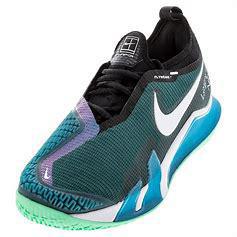
Brand: Nike
Model: Court React Vapor NXT